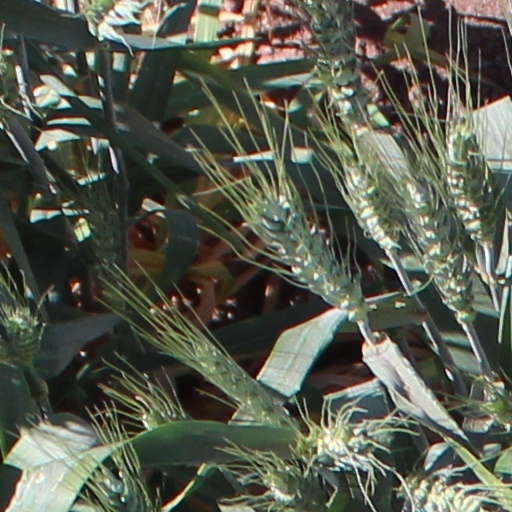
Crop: wheat